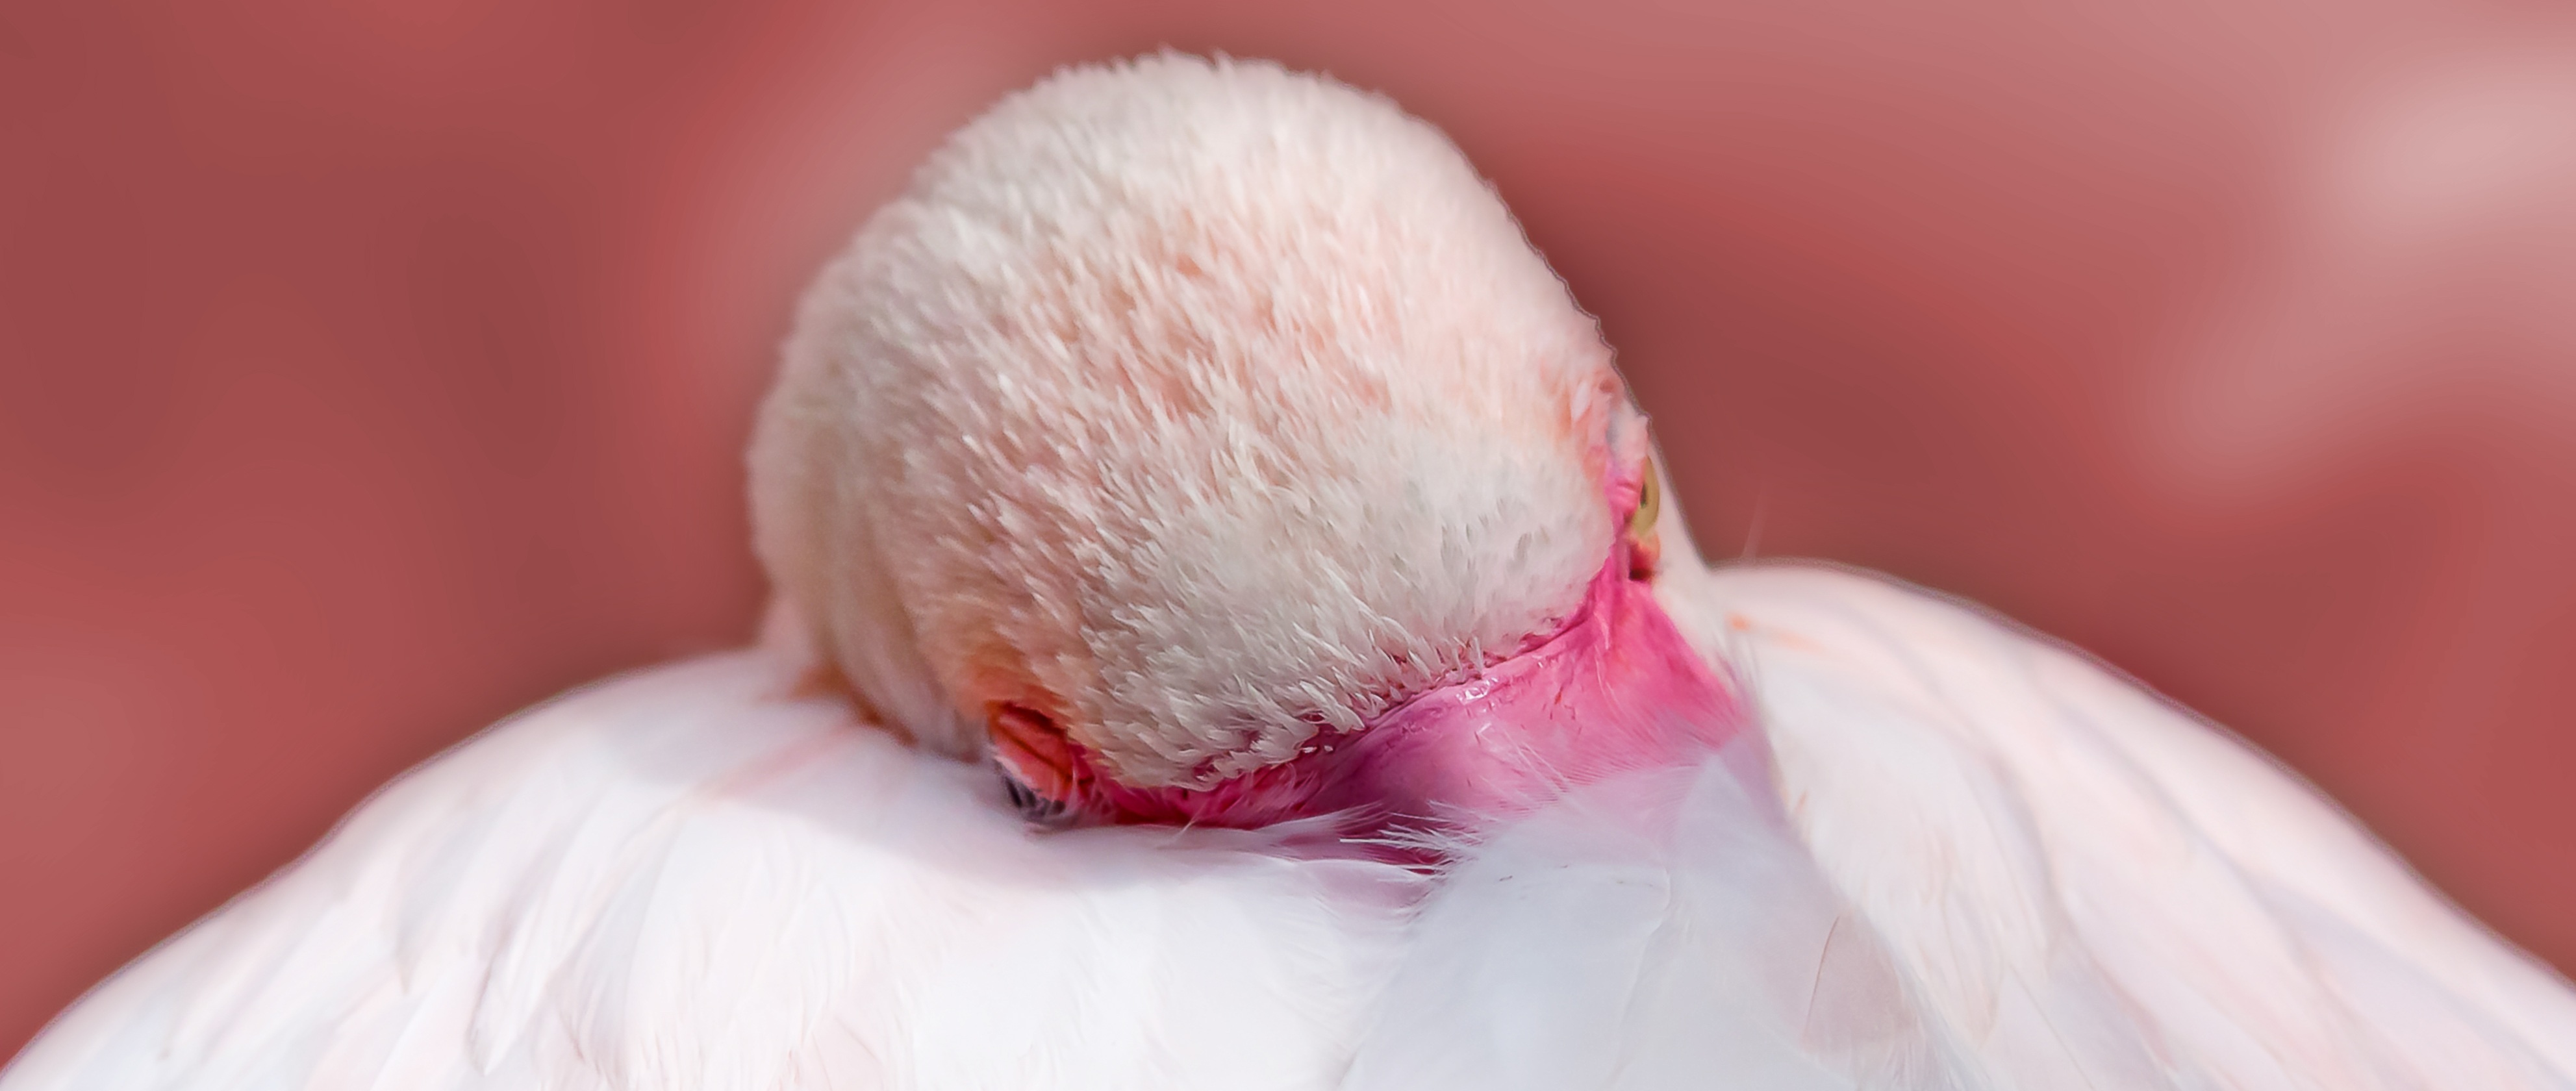
hand, water, nature, bird, wing, white, flower, petal, animal, red, pink, toy, feather, close up, flamingo, head, skin, creature, organ, bill, exotic, water bird, spring dress, macro photography, pink flamingo, in the free